Wilanów Palace

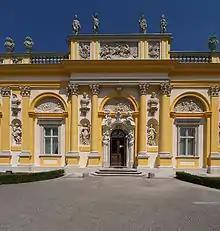
The north wing, erected by Elżbieta Sieniawska.

The King and his librarian Adam Adamandy Kochański took active part in the design and construction of the palace. The latter was responsible for the ideological and artistic programme, where motives and decoration elements played an essential role in glorifying the monarch, his wife and the Republic - busts of king and queen among the effigies of ancient characters, gods and goddesses, Roman emperors and empresses (such as the Dioscuri, Zeus-Amun, Sibyl, Romulus, Rhea Silvia, Alexander the Great, Cleopatra, Dido and Vespasian among others), Eagle and Pogonia, personifications of the Commonwealth regions (Masovia and Greater Poland, Samogitia, Red Ruthenia and Royal Prussia). They were issued by sculptors Andreas Schlüter (many reliefs and other secondary aspects of the façade), Stefan Szwaner and a stucco decorator named Antoni of Wilanów. Some of the sculptures were made in the Low Countries by Lodewijk Willemsens and Artus Quellinus the Elder' workshop, shipped to Gdańsk and then transported to Warsaw. An ornate sundial on the south wall with Chronos, together with the opposite composition with Uranus on the north wall, were intended to underline the King's patronage of science and orderliness in the Commonwealth during his reign. They were executed by Antoni of Wilanów, according to the design by Johannes Hevelius (astronomical aspect), Adam Adamandy Kochański (mathematical aspect) and Augustyn Locci (artistic aspect).